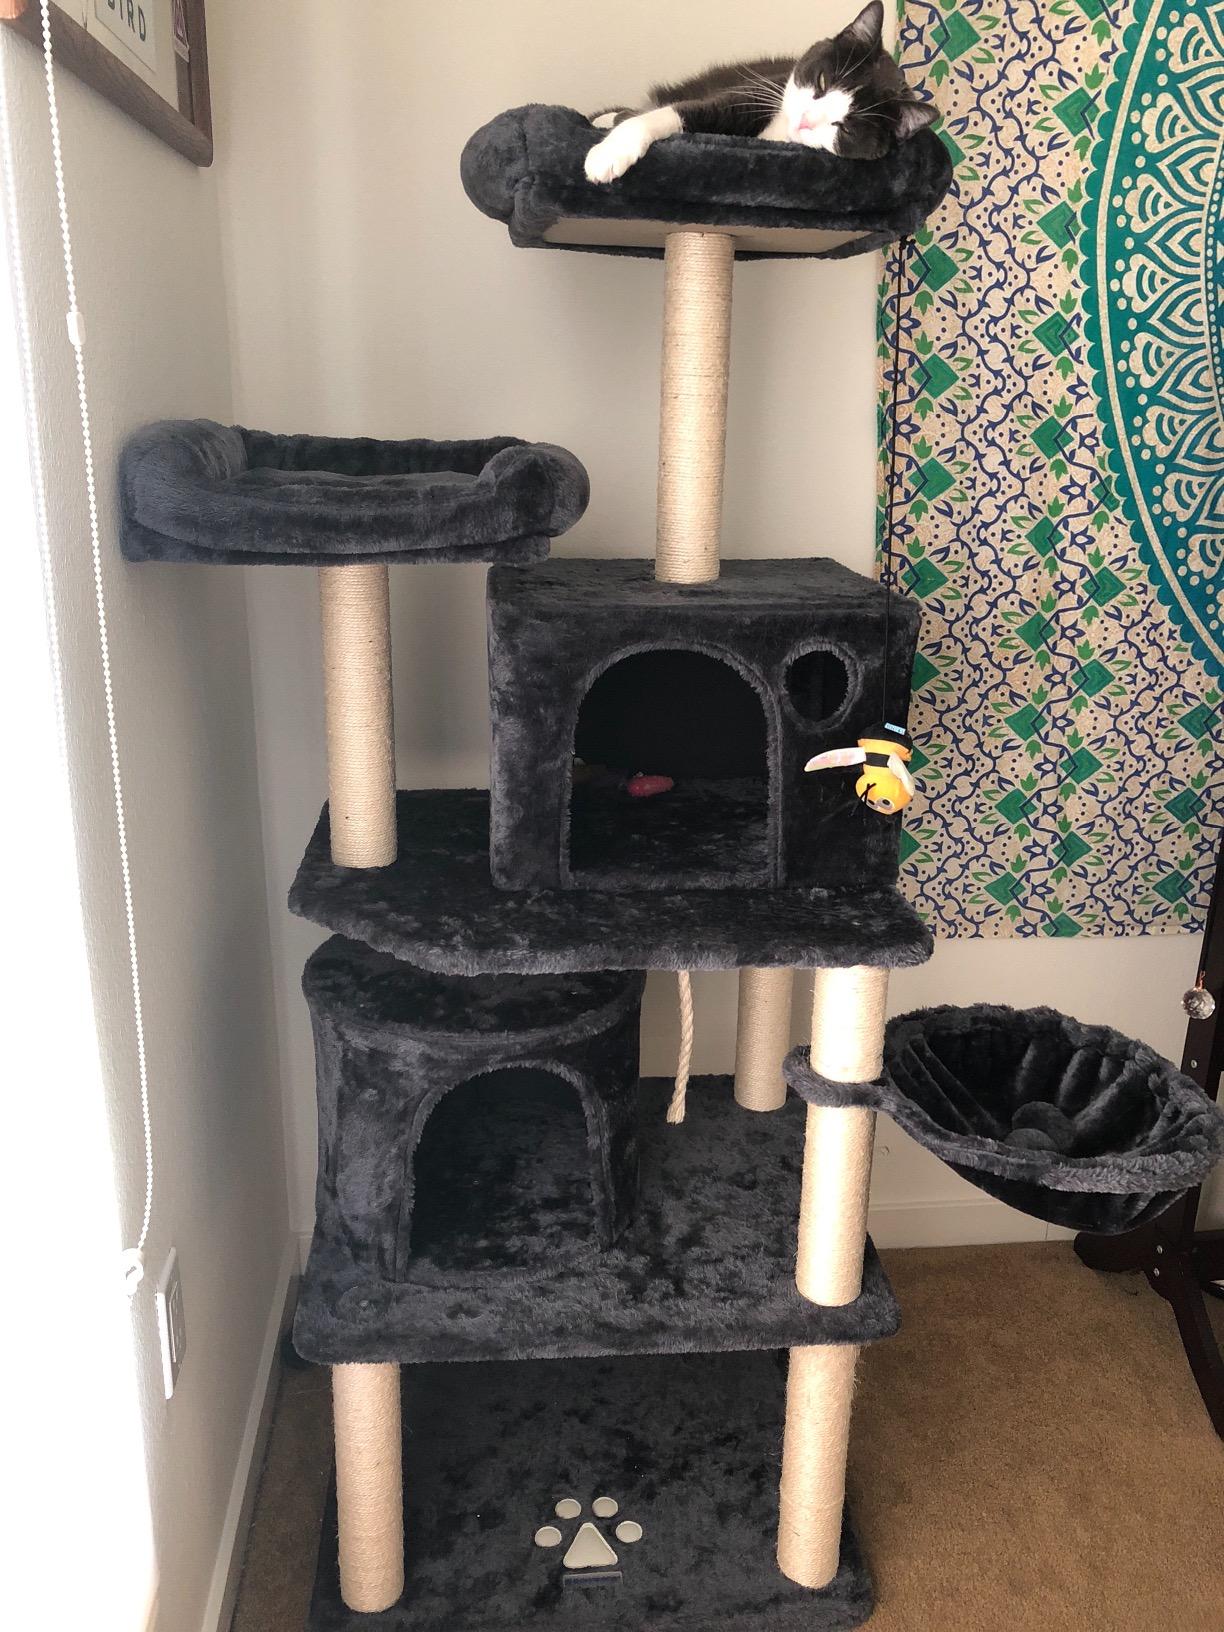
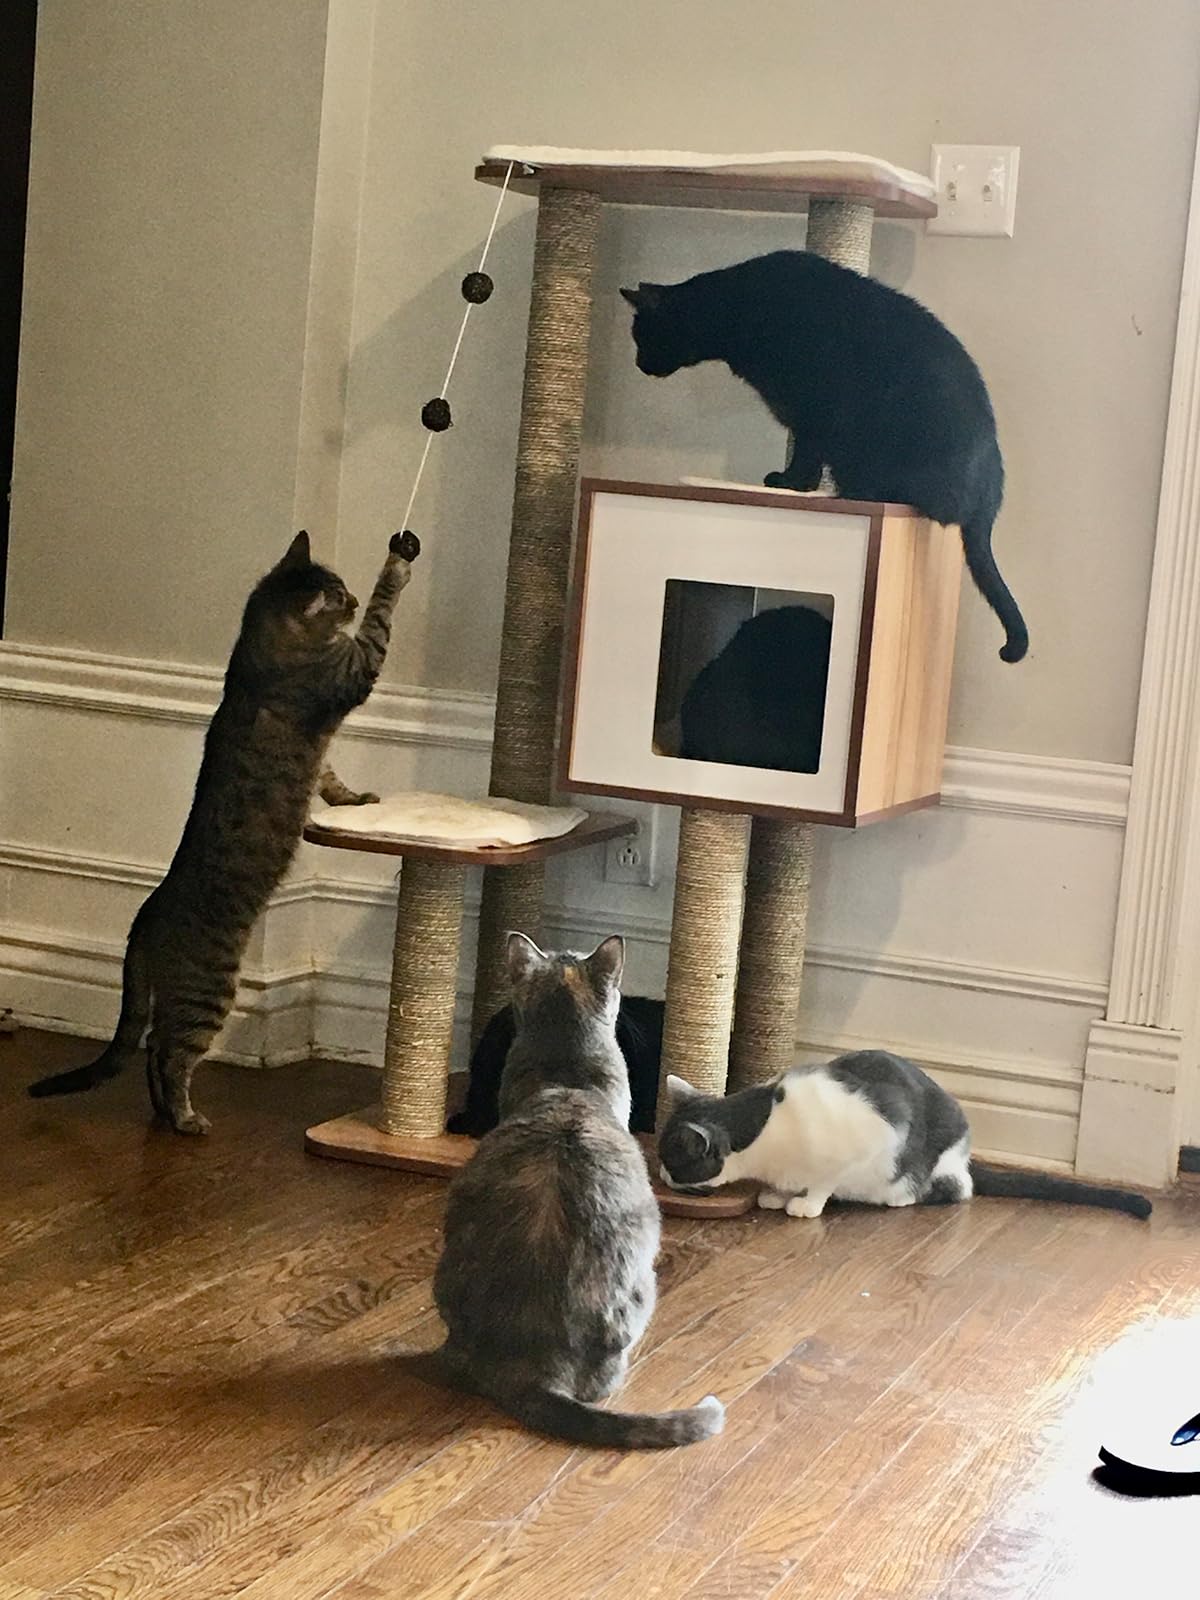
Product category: items_cat tree
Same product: no